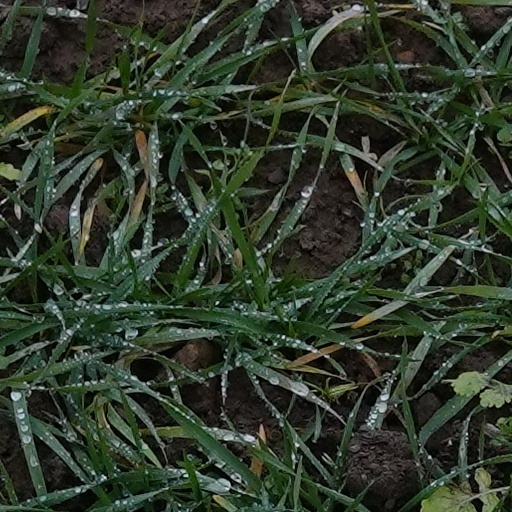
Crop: wheat